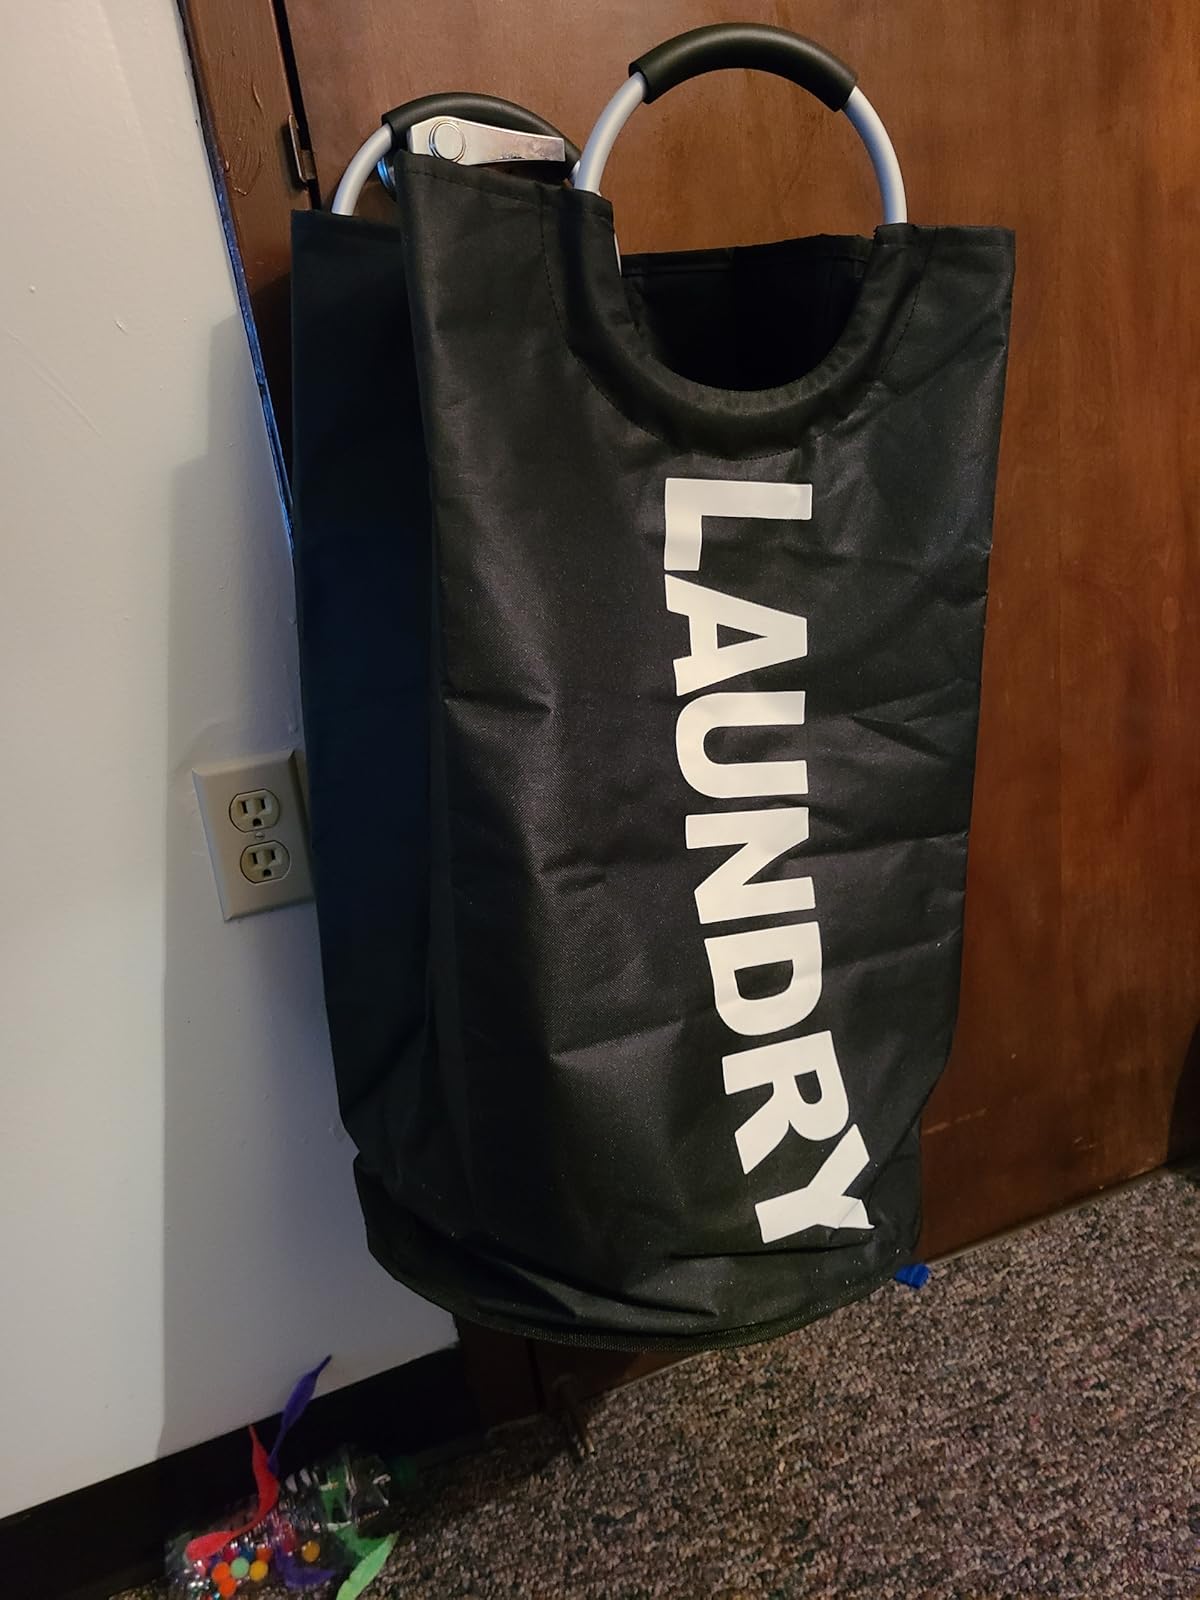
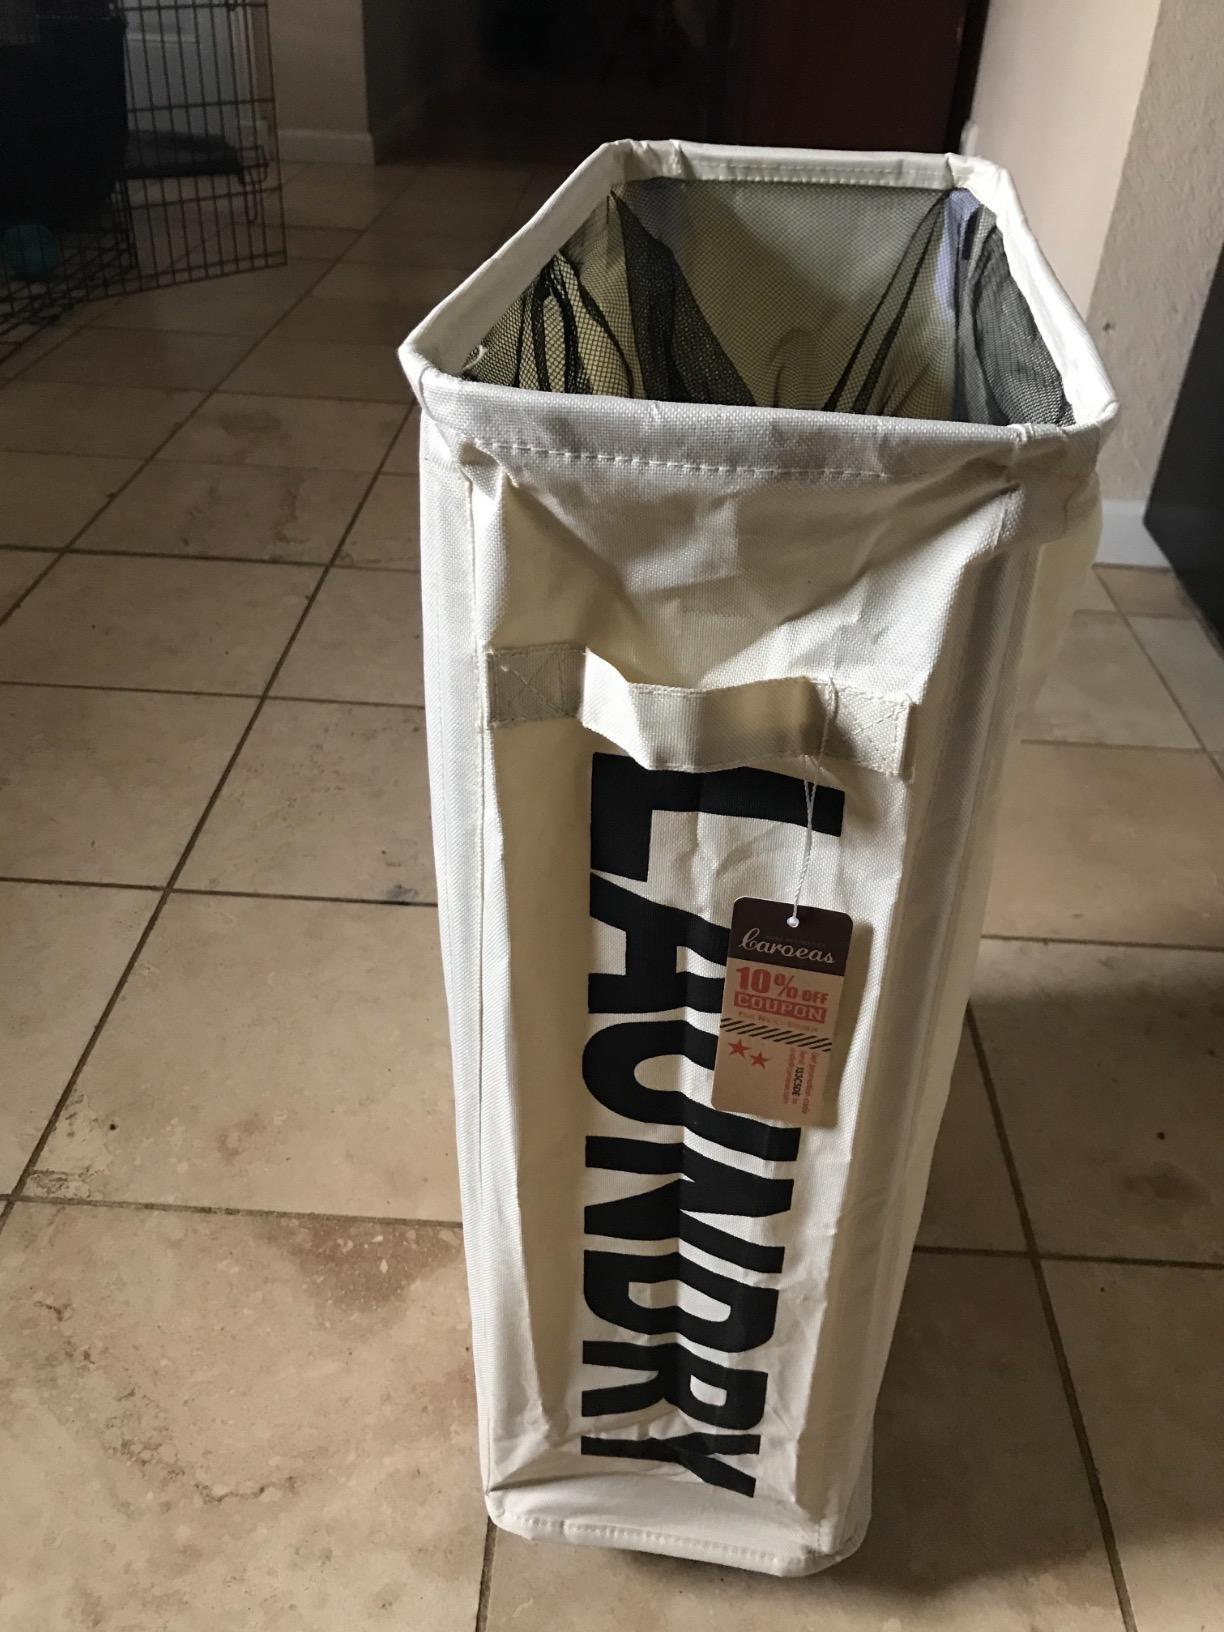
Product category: items_hamper
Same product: no